Transportation in Pittsburgh

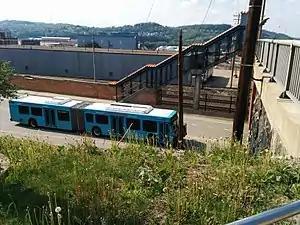

The light rail network is a direct descendant of the original streetcar system, which once numbered dozens of lines and included interurban routes to neighboring cities such as Washington and Charleroi. The current network comprises five routes on of track, operated by modern articulated light rail vehicles. Although most is on dedicated right-of-way, including the Mt. Washington Transit Tunnel, trains still street run in the Beechview neighborhood. Once across the Monongahela River trains enter a subway to serve Downtown Pittsburgh. Since March 2012, the North Shore Connector has extended service across the Allegheny River, via tunnel, to such destinations as PNC Park, Heinz Field, and Rivers Casino.